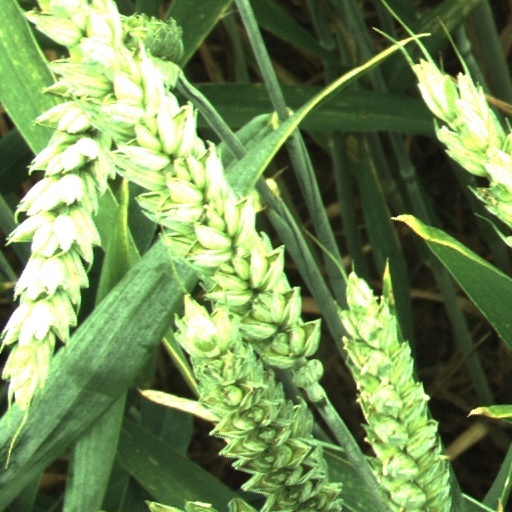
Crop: wheat